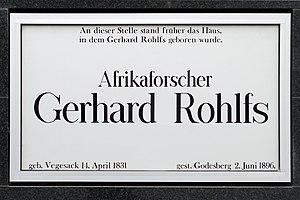
Friedrich Gerhard Rohlfs était un géographe, explorateur de l'Afrique et écrivain allemand.